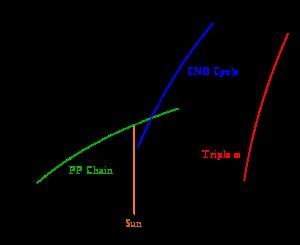
La chaîne proton-proton, aussi connue comme chaîne PP, est l'une des deux chaînes de réactions de fusion nucléaire par lesquelles les étoiles produisent de l'énergie, l'autre réaction étant le cycle carbone-azote-oxygène. Elle est prédominante dans les étoiles de masse relativement faible, comme celle du Soleil ou moindre.